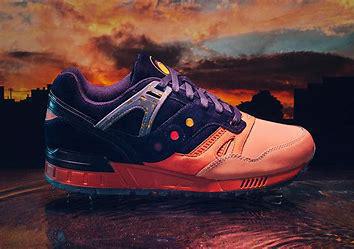
Brand: Saucony
Model: Grid SD